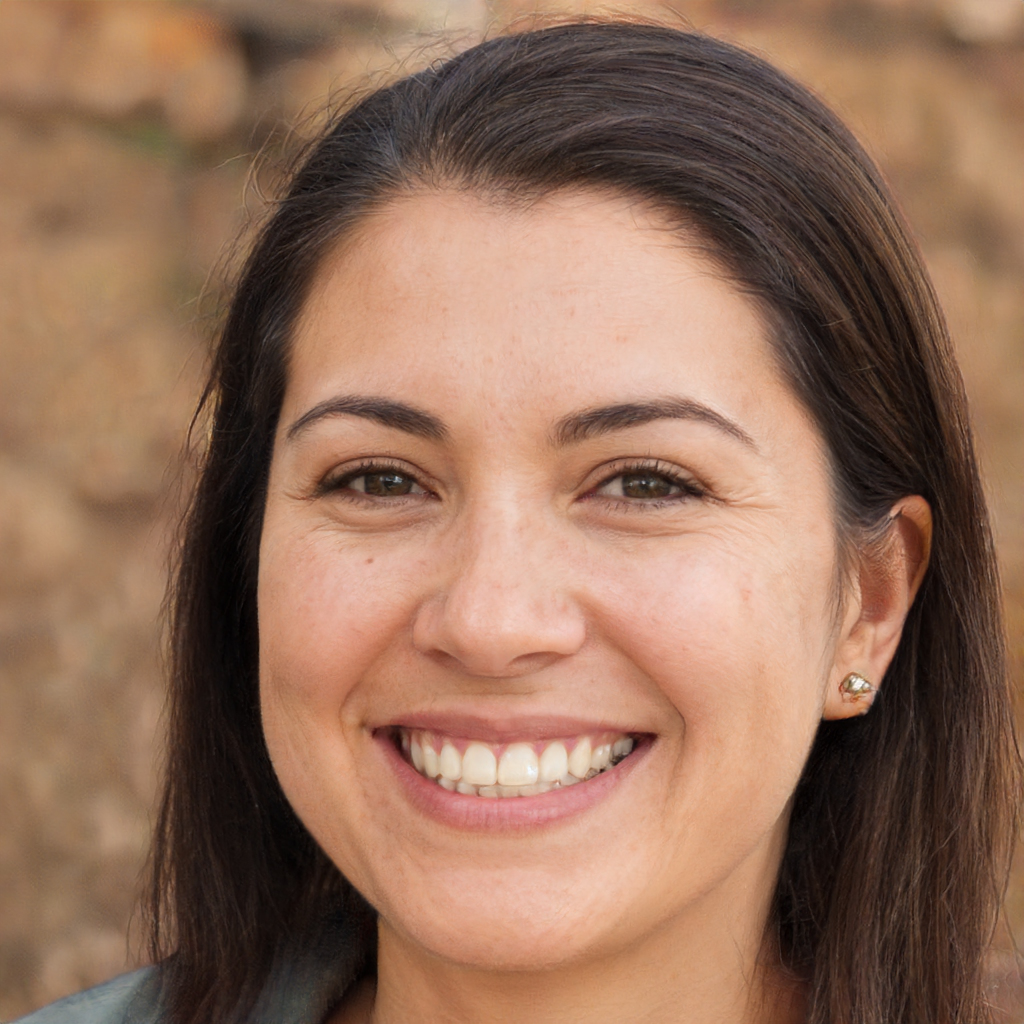
Portrait style: Real Portrait